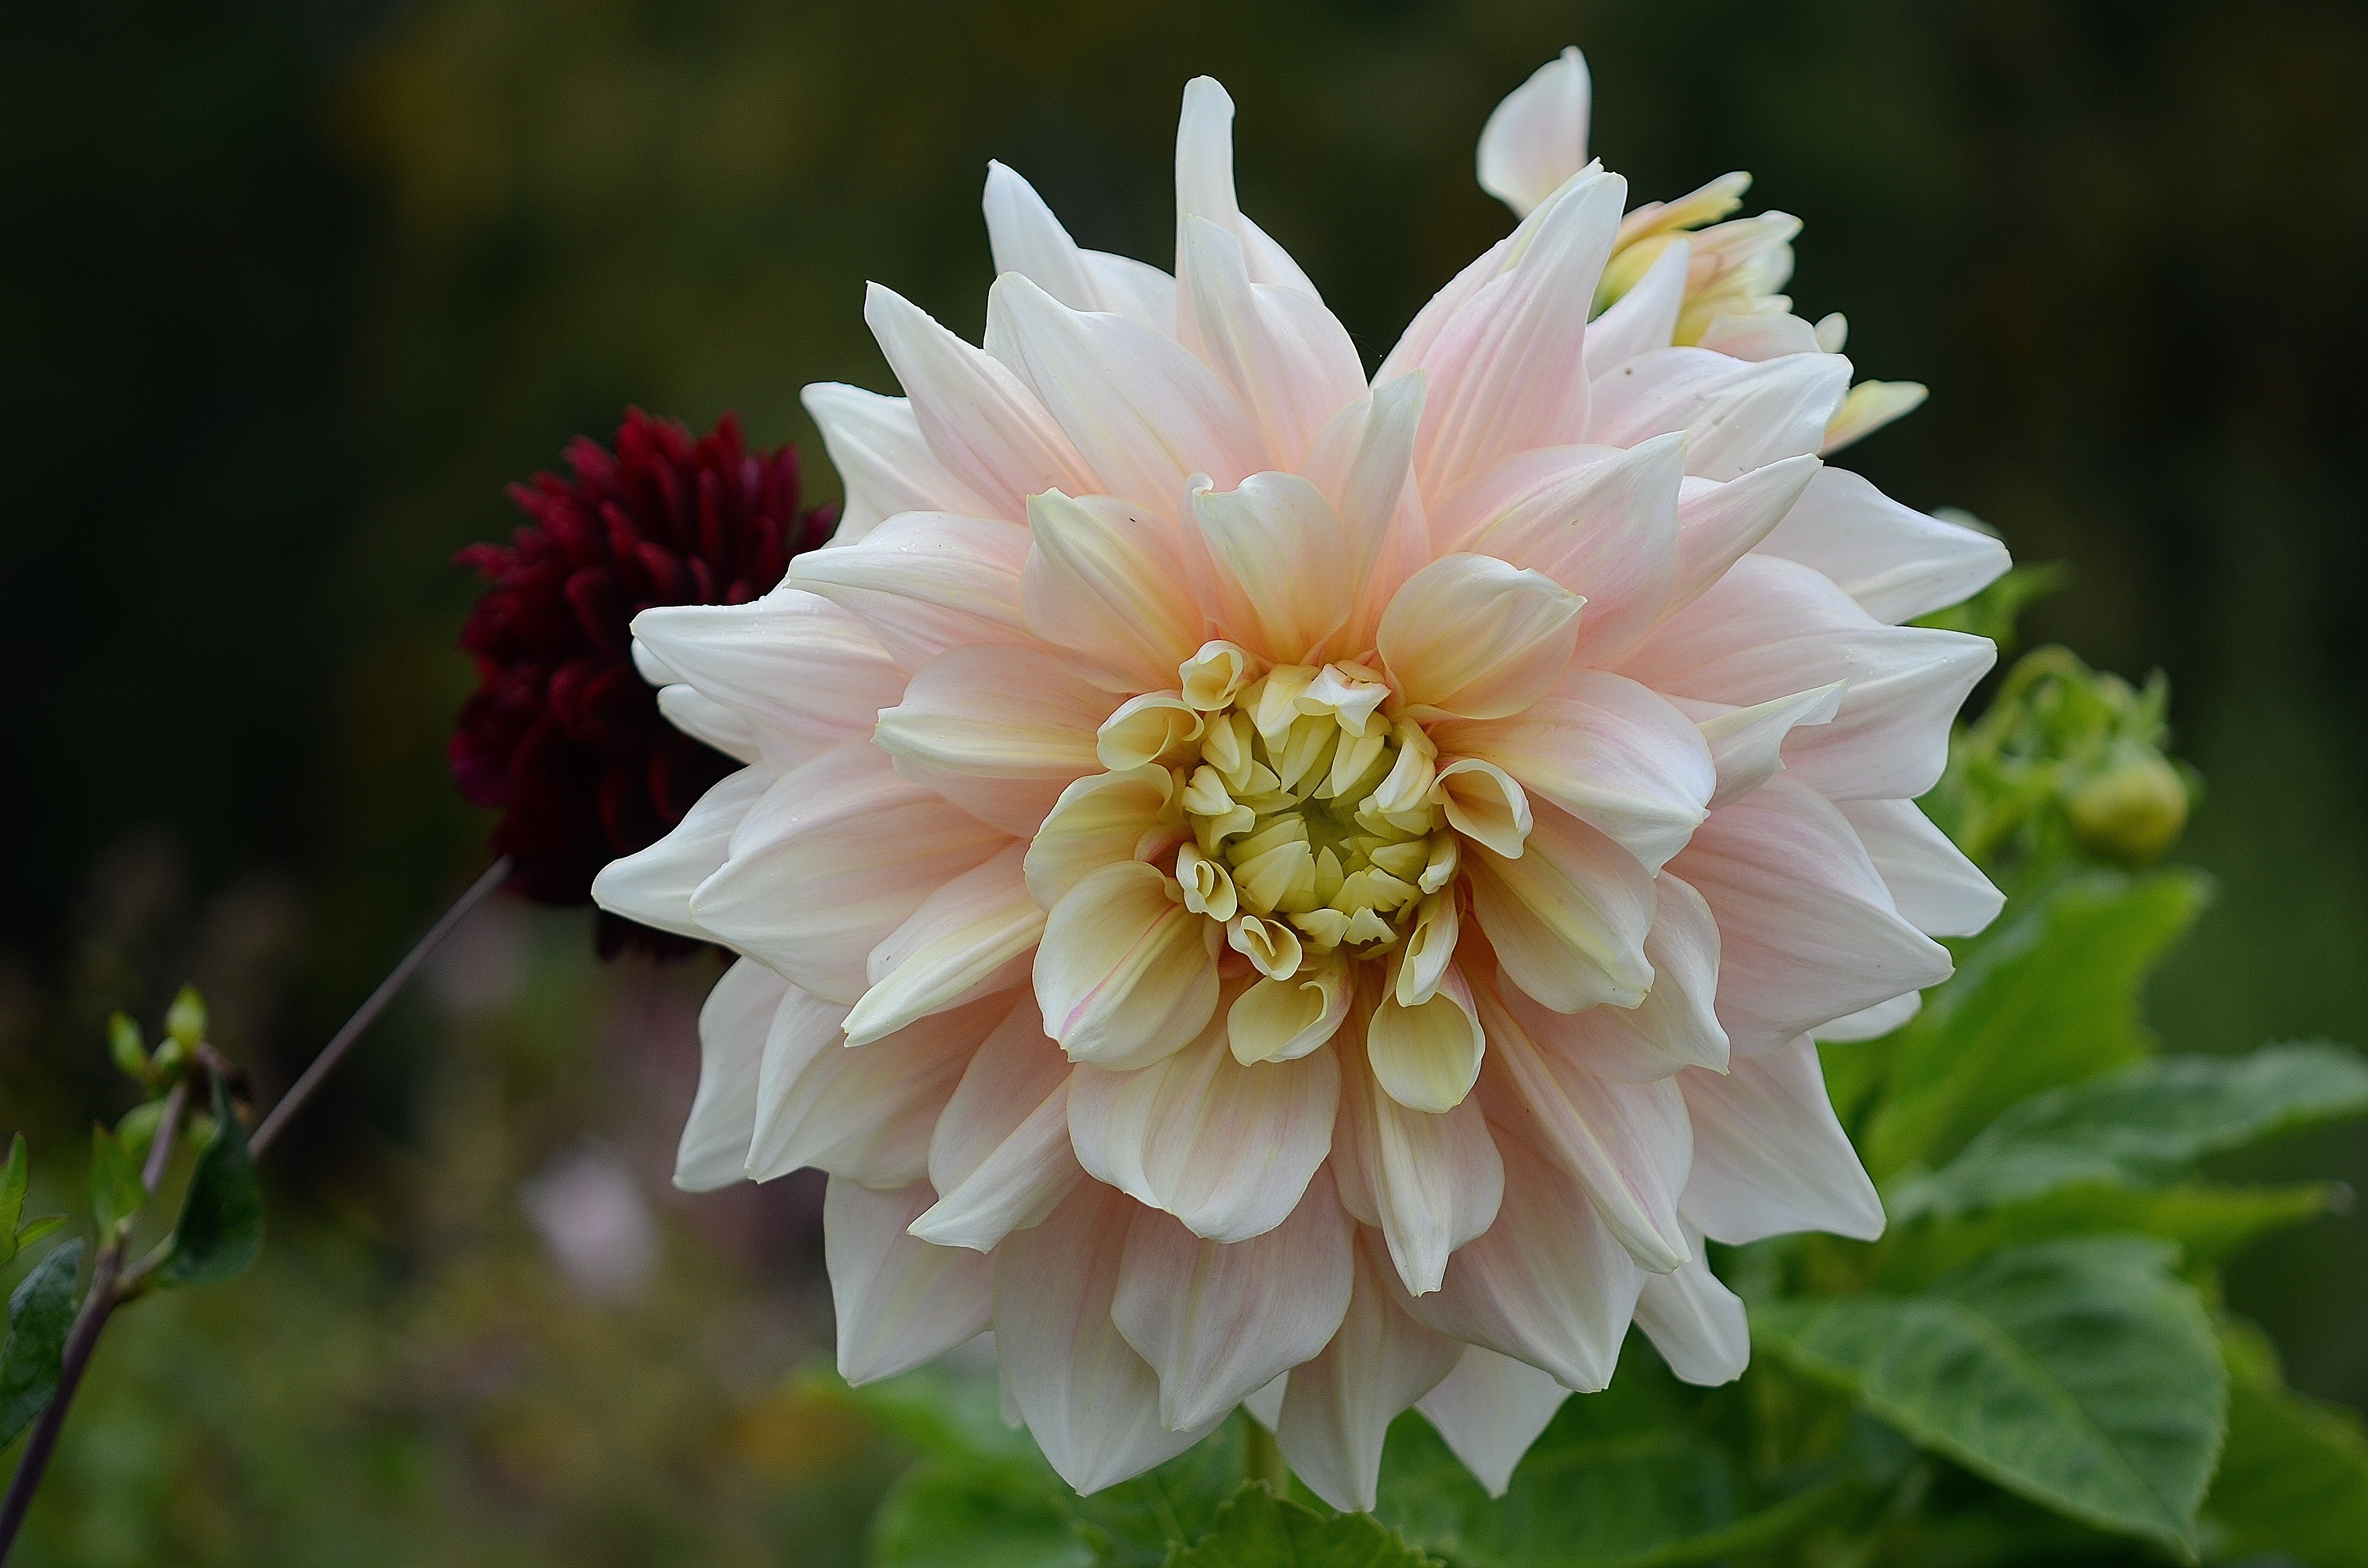
nature, plant, white, leaf, flower, petal, bloom, summer, green, macro, botany, garden, flora, plants, flowers, dahlia, background, beautiful, detail, dahlias, macro photography, burgundy, flowering plant, daisy family, summer plant, asterales, annual plant, plant stem, land plant